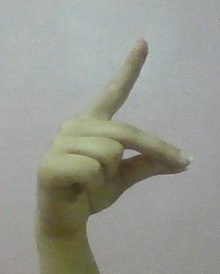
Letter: ta